Fergus of Galloway

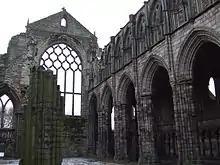
The ruinous remains of the Augustinian abbey of Holyrood, where Fergus retired in 1160

Henry I appears to have had about twenty-four illegitimate children. Although the name and identity of Fergus's wife is unknown, she would seem to have been one of Henry I's numerous illegitimate daughters through which the king forged marital alliances with neighbouring princes along the periphery of his Anglo-Norman realm. The date of Uhtred's earliest attestation suggests that he was born in about 1123/1124 at the latest, whilst the fact that Guðrøðr was old enough to render homage to the Norwegian king in 1153 suggests that Affraic herself was born no later than about 1122. Such birth dates suggest that Fergus's marriage dates to a period when the English Crown consolidated authority in the north-west and extended its influence into the Irish Sea. From the perspective of the English, an alliance between Henry I and Fergus would have secured an understanding with the man who controlled an important part of the north western flank of the Anglo-Norman realm. In fact, one of Henry I's bastard daughters, Sybilla, was wed to the reigning Alexander, seemingly not long after the latter's accession. Fergus's own apparent marriage, therefore, appears to evidence not only his pre-eminent status in Galloway itself, but the degree of political sovereignty he possessed as its ruler. The unions of Alexander and Fergus evidence Henry I's intent of extending English authority north of the Solway Firth.